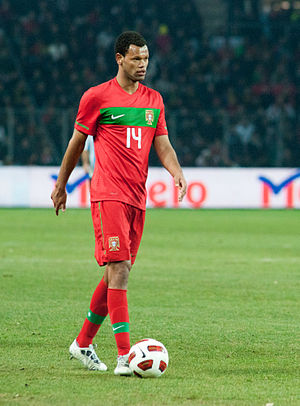
Rolando
Rolando Jorge Pires da Fonseca, kendt som Rolando, er en Kap Verde-født professionel fodboldspiller fra Portugal der spiller som forsvarsspiller. Han spiller for Olympique Marseille.